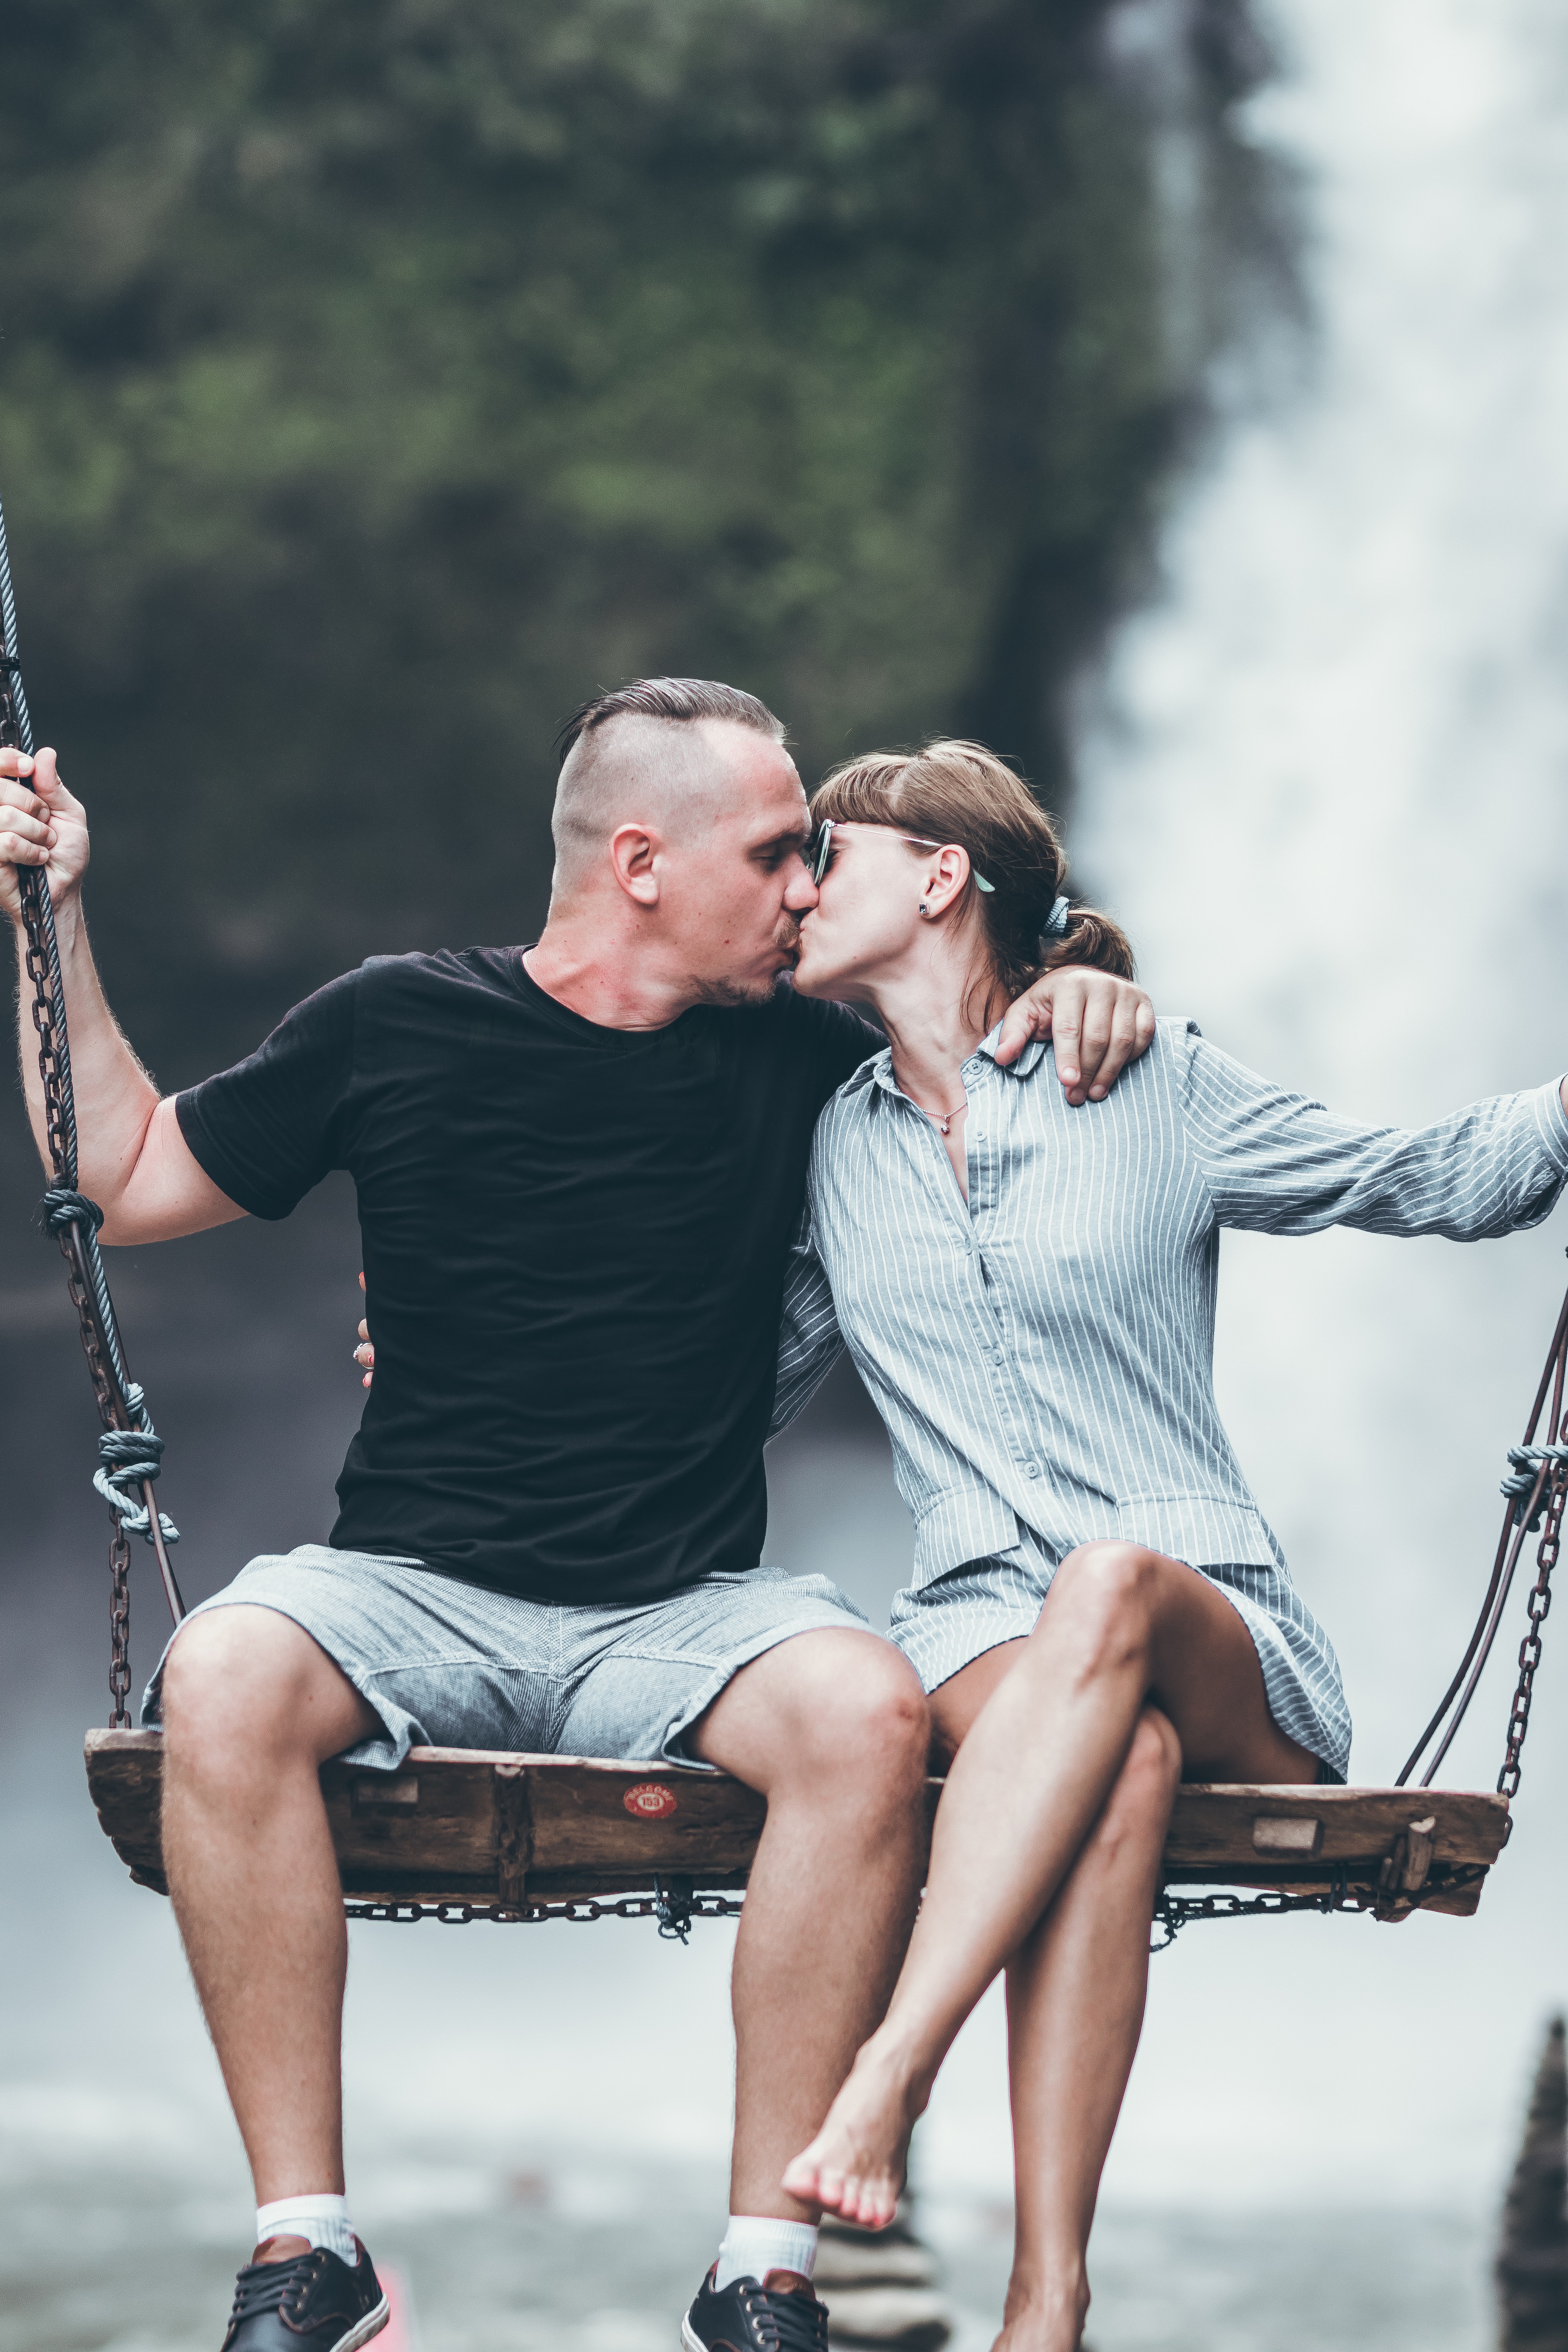
photograph, water, daytime, photography, fun, leg, vacation, leisure, photo shoot, sitting, muscle, happy, smile, recreation, plant, gesture, vehicle, swing, tourism